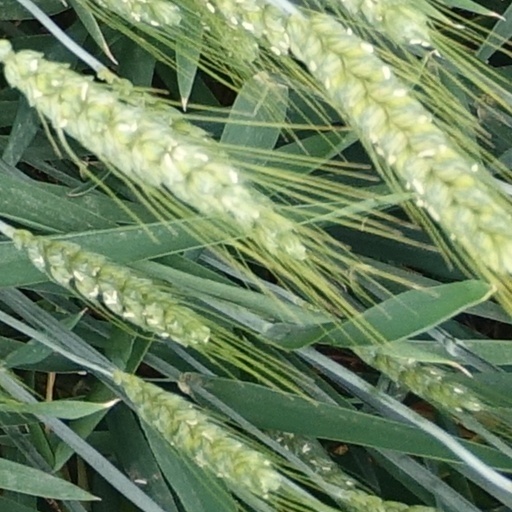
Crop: wheat